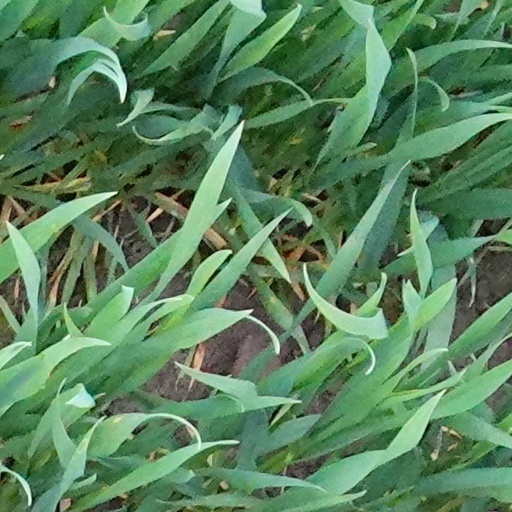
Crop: wheat